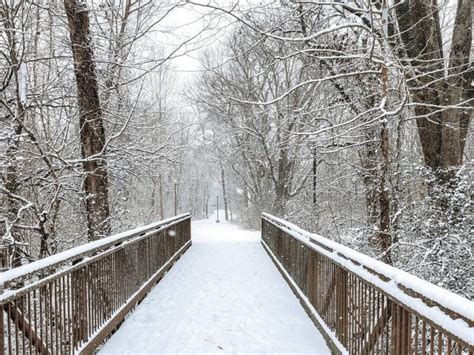
Weather: snow or frosty